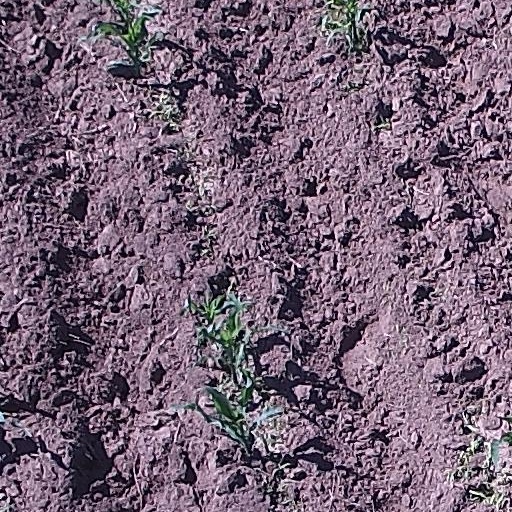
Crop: maize; corn